Family of Dwight D. Eisenhower

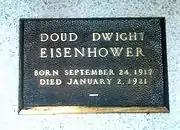
Grave of Doud Dwight Eisenhower in Eisenhower Center

After he and his family relocated to Fort Meade in Severn, Maryland, his mother hired a 16-year-old local girl as a maid. She had been recovering from scarlet fever. In December 1920, shortly before Christmas, Ikky caught scarlet fever from her. Though his mother tried desperately to save him, even calling a specialist from Johns Hopkins Hospital in Baltimore, Ikky died on January 2, 1921. His father referred to this incident as "the most shattering moment of their lives, one that almost destroyed their marriage". Mamie and Dwight blamed themselves for Ikky's death; had they checked the girl's background, they would have found out that she had scarlet fever. In his biography of Eisenhower, Stephen E. Ambrose wrote: